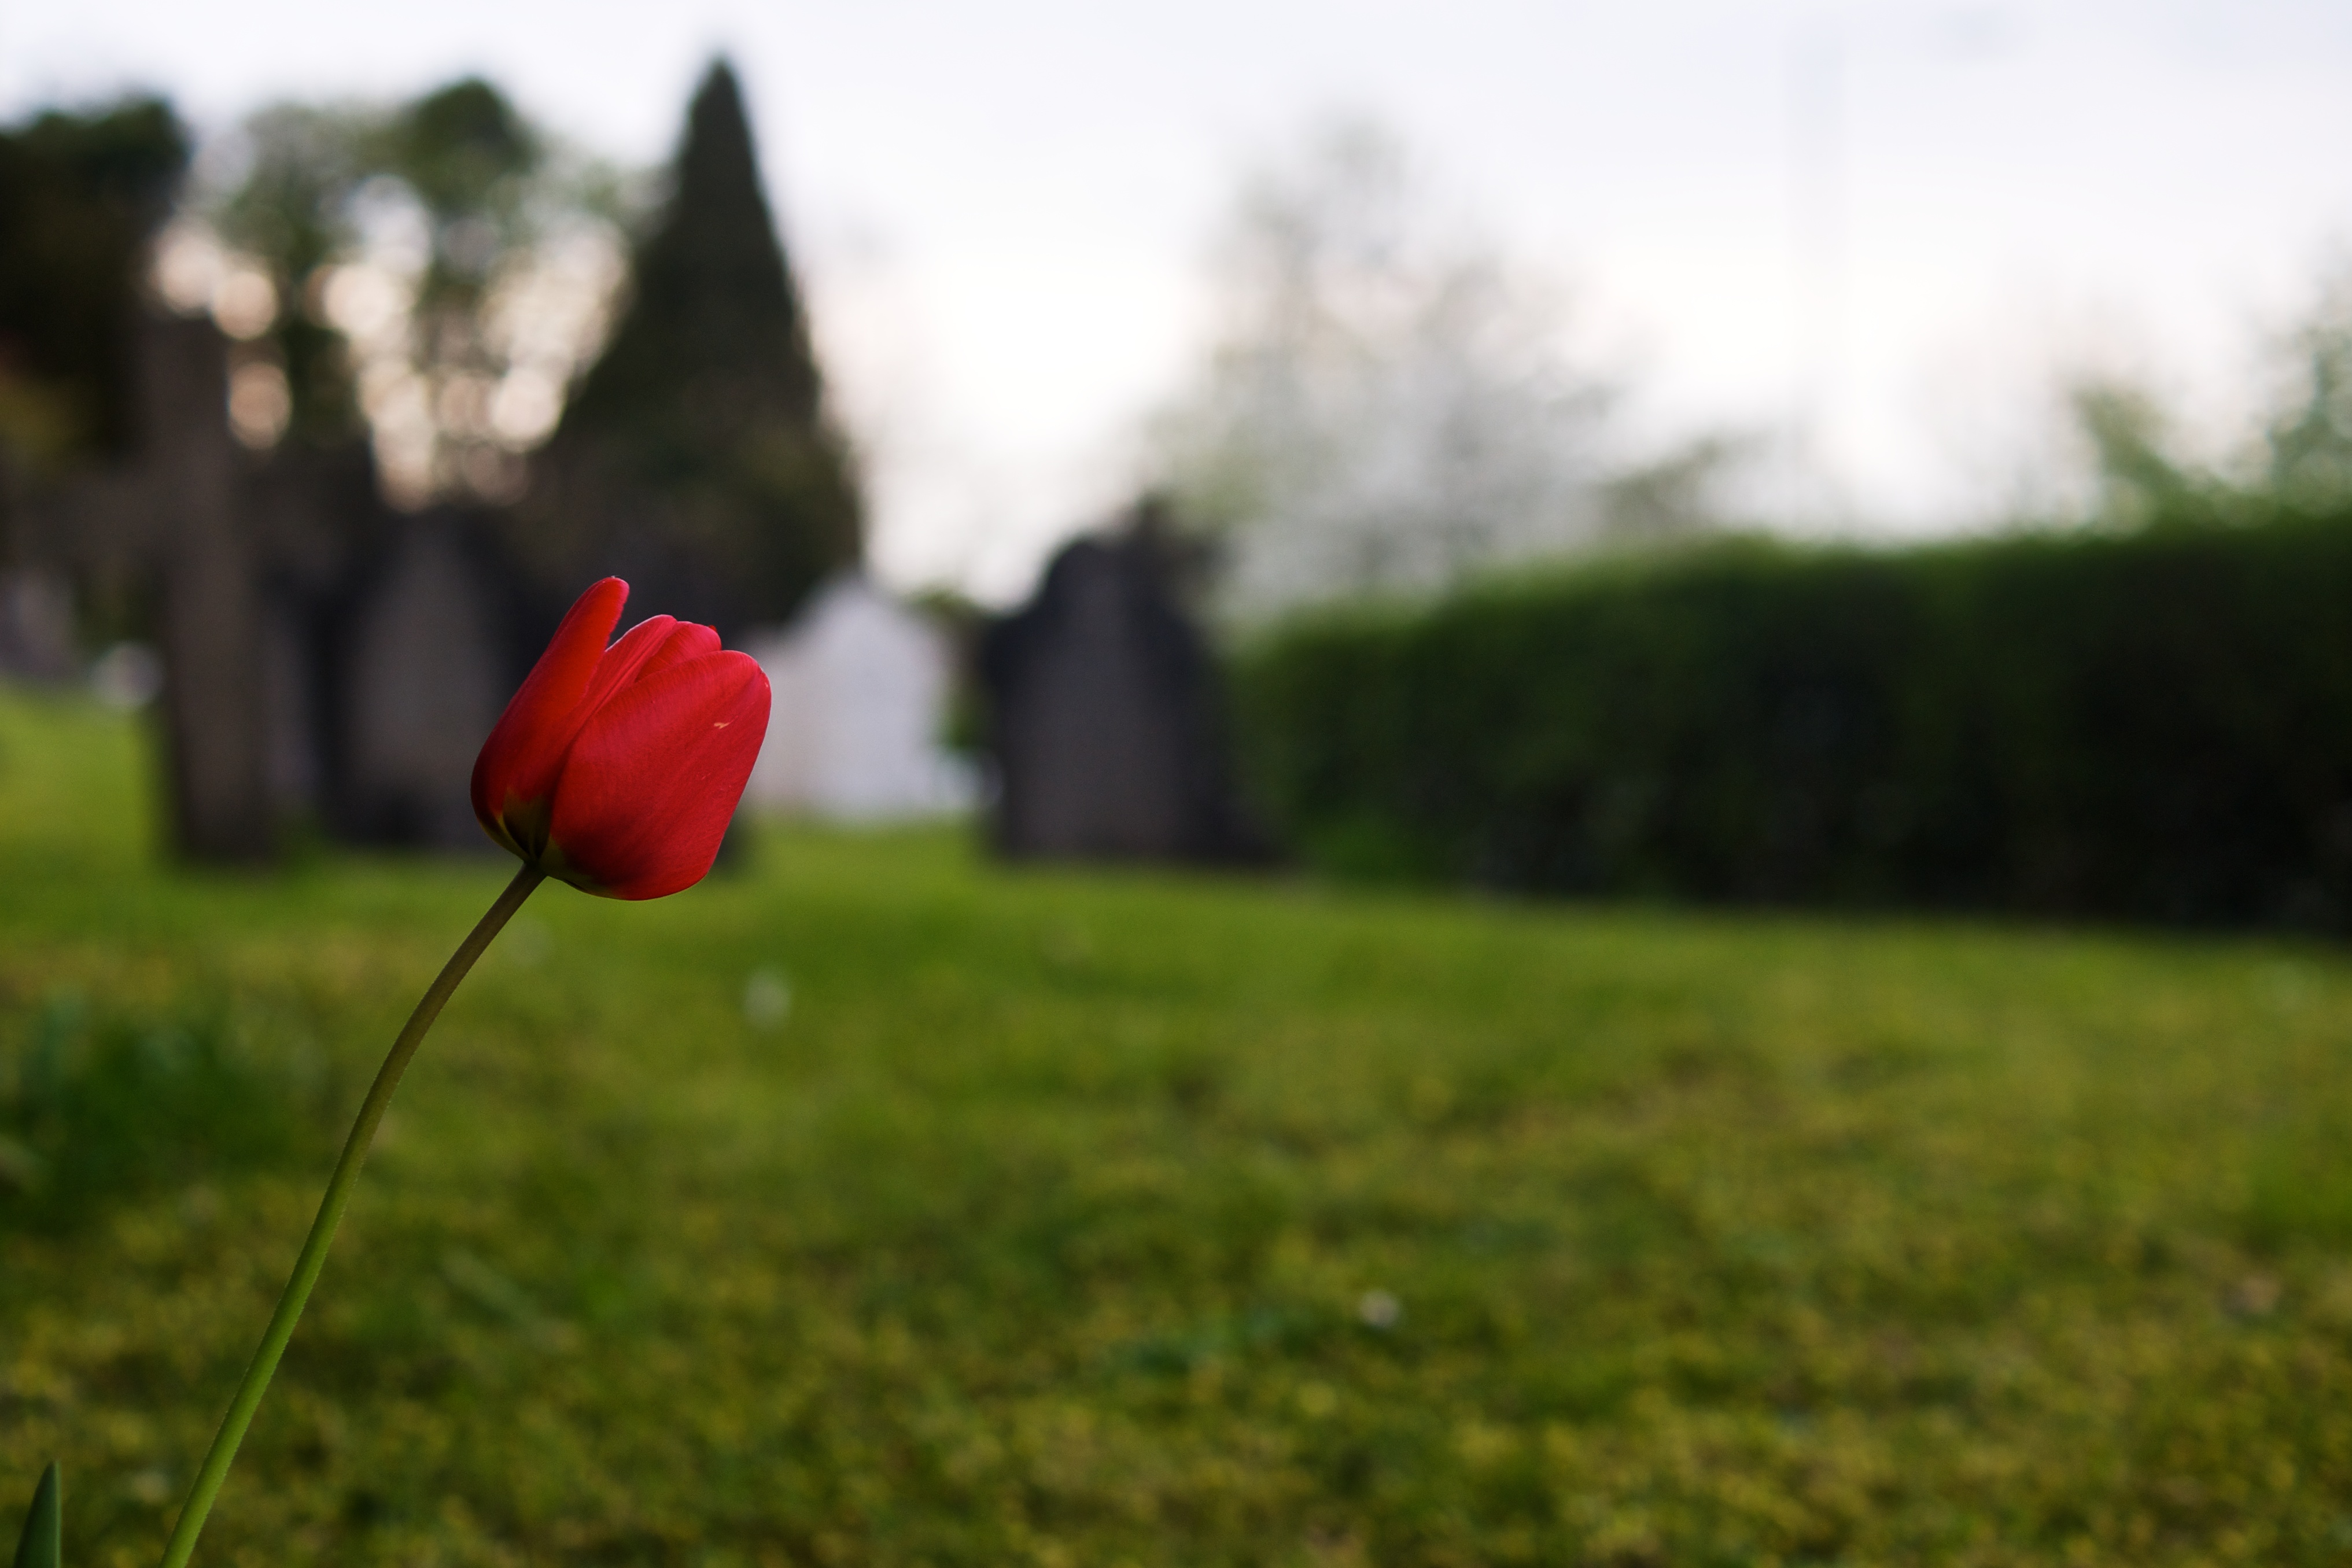
tree, nature, grass, blossom, plant, field, lawn, meadow, sunlight, leaf, flower, tulip, green, red, church, flora, headstone, sony, fallen, stmarys, poppy, dof, hedge, flowery, apsley, a700, rural area, flowering plant, land plant